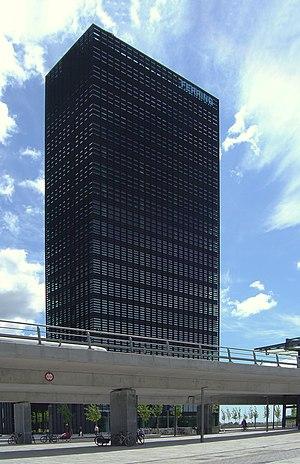
Ferring Pharmaceuticals est une société pharmaceutique suisse spécialisée dans le développement et la vente de médicaments à base de peptides.